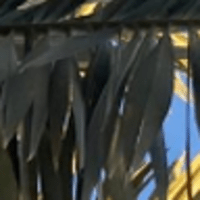
Label: Healthy sample